Attack on Pearl Harbor (video game)

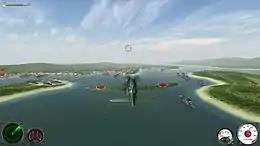
The player assumes control of a fictional pilot during the Attack on Pearl Harbor.

"Attack on Pearl Harbor" is a combat flight simulation game that is played from a third-person perspective. In the game's single-player campaign, the player assumes control of one of two fictional pilots: United States Army Air Forces pilot Douglas Knox or Imperial Japanese Navy pilot Zenji Yamada. Both pilots have two single-player campaigns each, beginning during the Attack on Pearl Harbor and chronologically featuring the key battles that followed, including the Battle of Wake Island, Battle of Midway, and Battle of the Coral Sea. The game also features operations prior to the Battle of the Santa Cruz Islands and the Battle of Okinawa for both pilots. The game's cutscenes are presented in a comic book-like fashion.